Acton, London

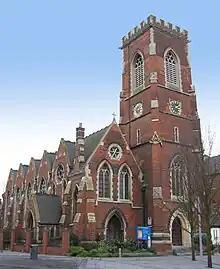
St Mary's Church, King Street, Acton Central

Different phases of prehistoric settlement are marked by a range of finds. It begins with a cluster of Upper Palaeolithic and Mesolithic flint cores, flakes and artefacts mainly to the north of Churchfield Road. Around the Mill Hill Park area, a Neolithic axe, and a group of Bronze Age Deverel-Rimbury urns and cremated bone were found, along with an Iron Age pot shard. Iron Age coins were also found near Bollo Lane. The Roman period is represented by a ditch in the same area, and a hoard north of Springfield Gardens. In the Middle Ages the northern half of the parish was heavily wooded. Oaks and elms still stood along roads and hedgerows and in private grounds in the early 20th century, but most of the woodland had been cleared by the 17th century, even on the extensive Old Oak common.